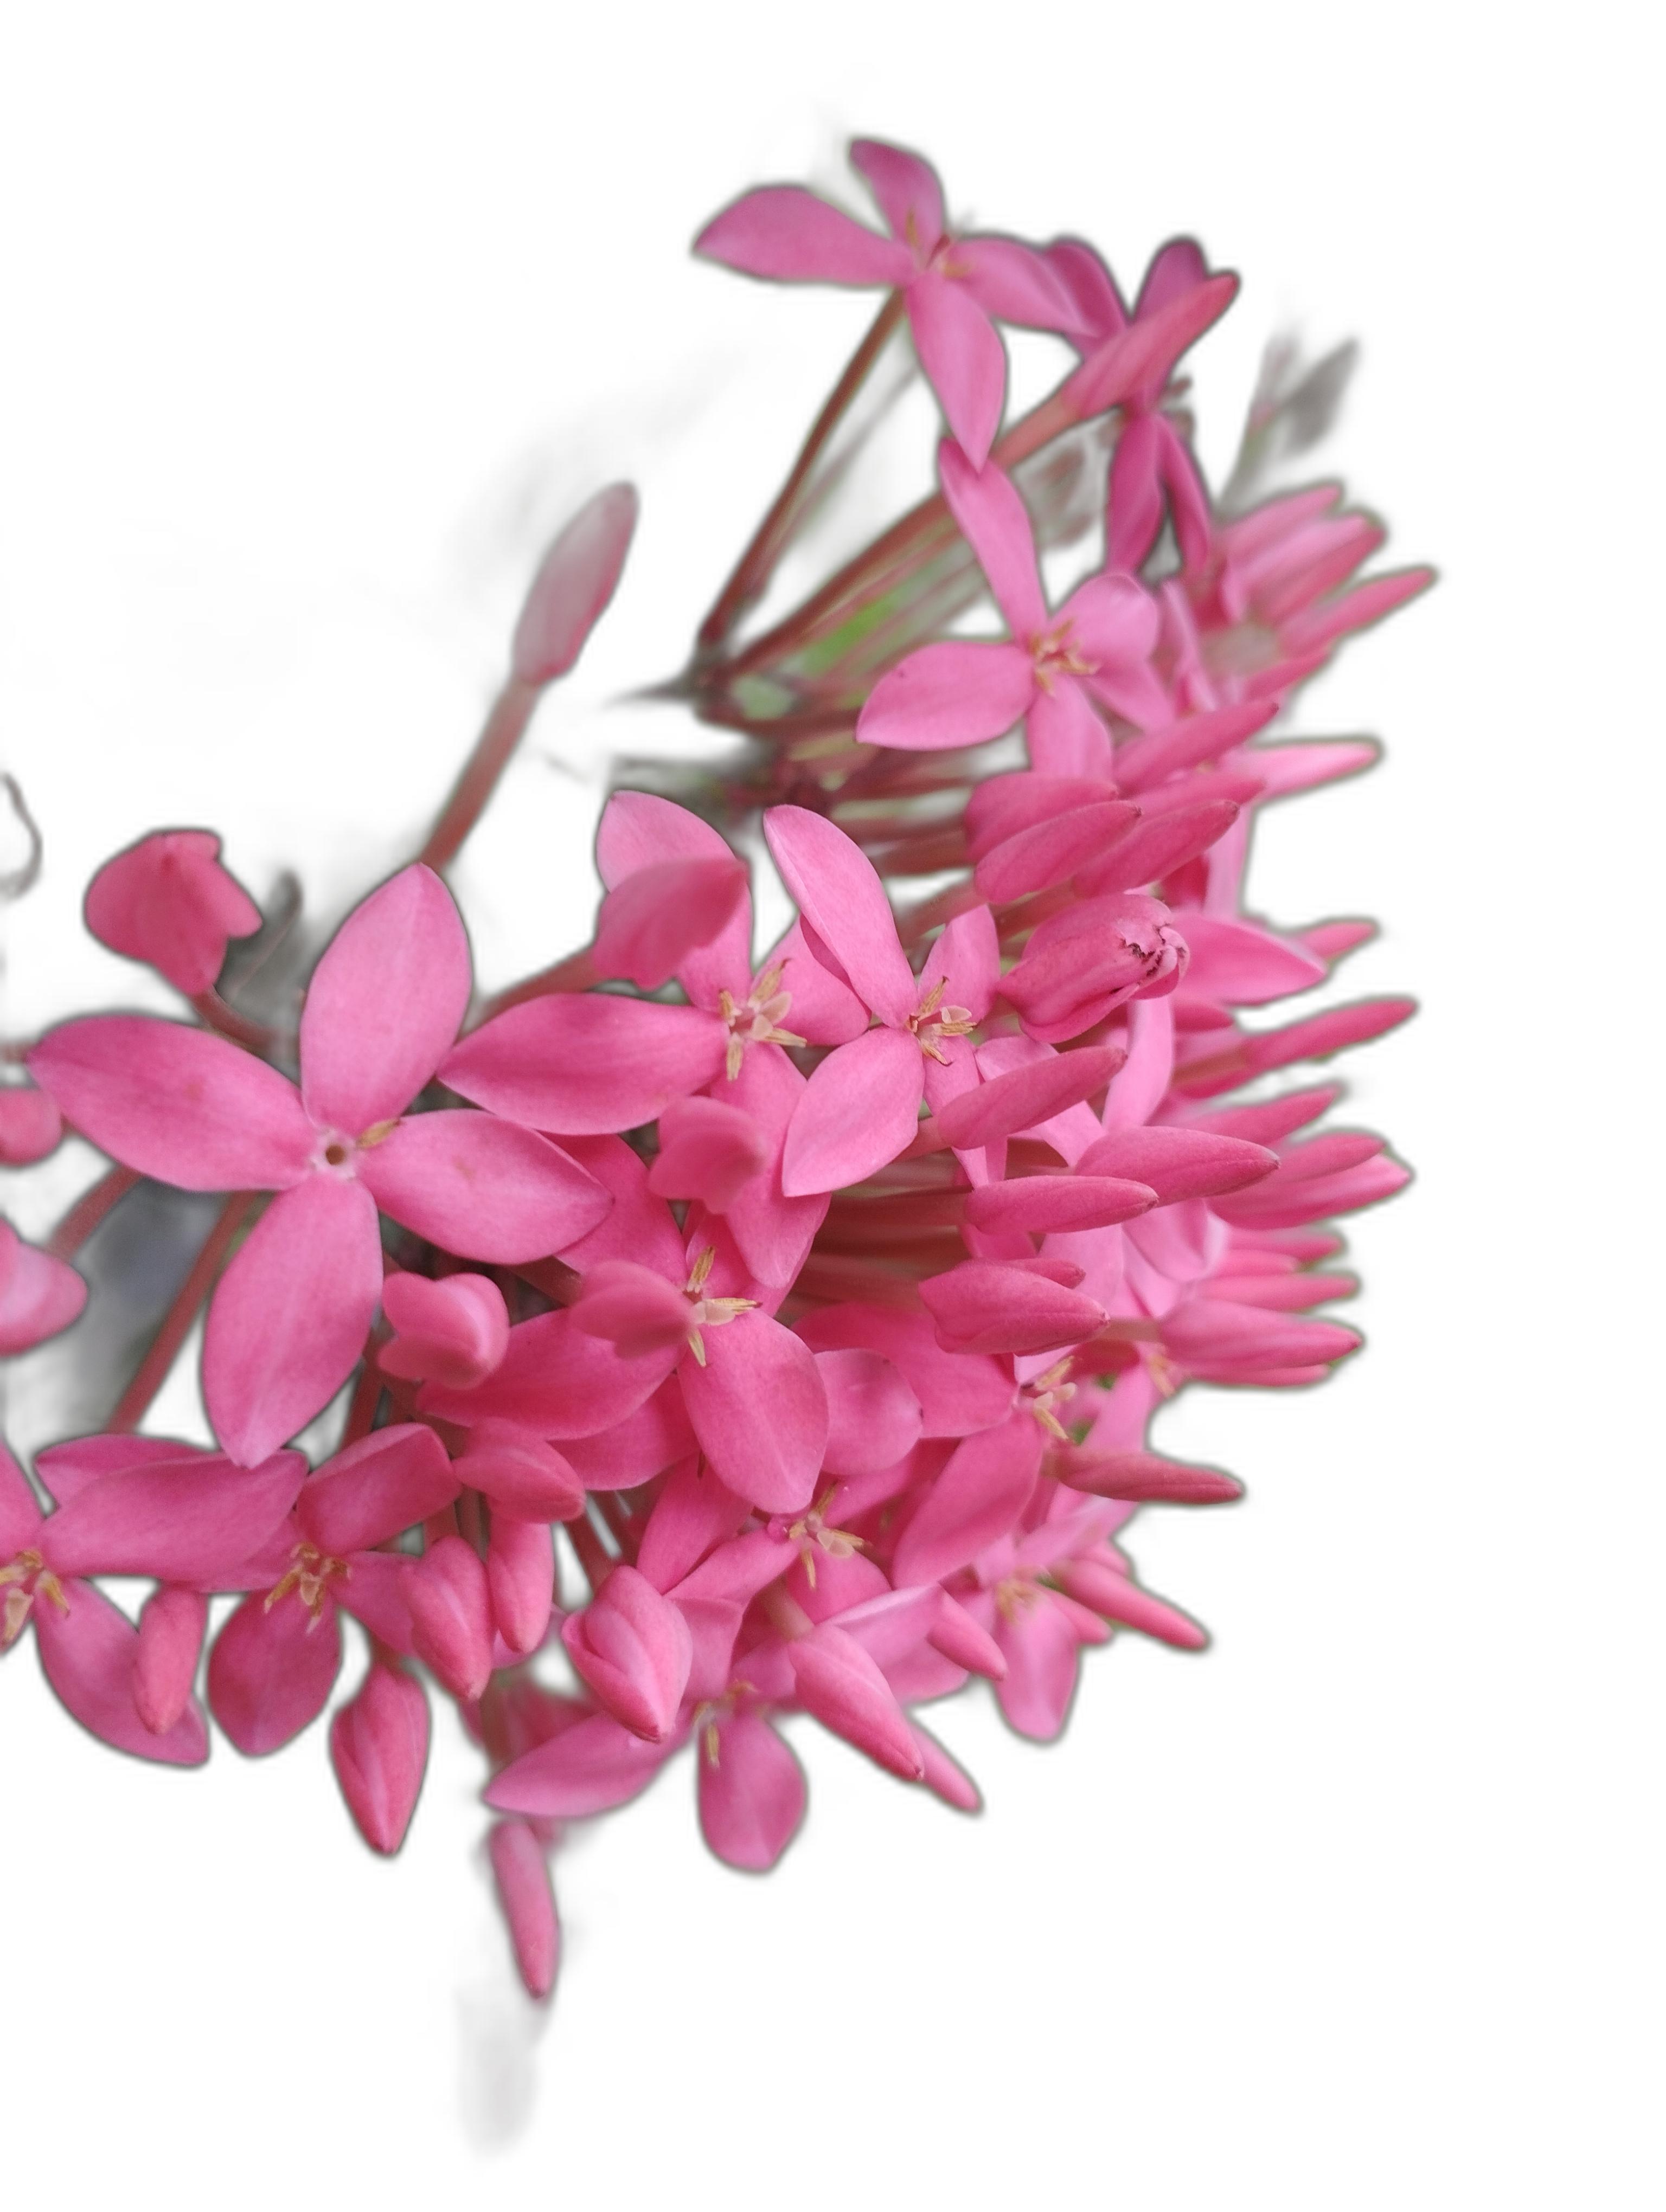
Label: Jungle geranium